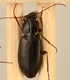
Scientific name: Calathus advena
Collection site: Rocky Mountains NEON (RMNP), plot RMNP_014